Copper in architecture

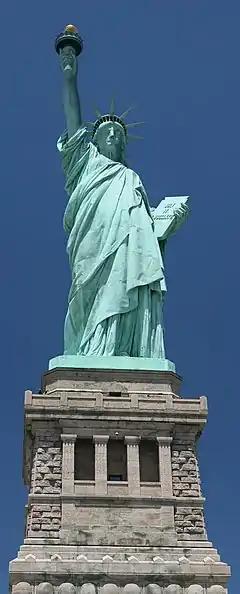
Statue of Liberty has of copper sheeting. New York City, U.S.

Sheet copper for RF shielding can be formed into essentially any shape and size. Electrical connection to a grounding system provides an effective RF enclosure.